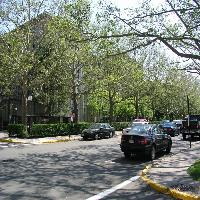
Weather: sun or clear